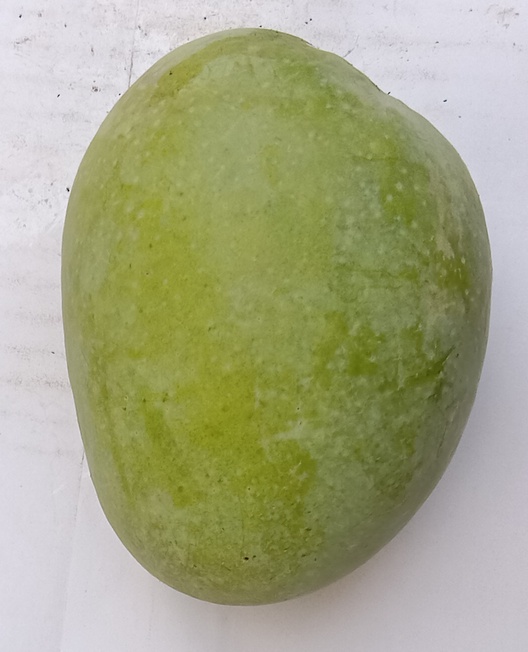
Mango variety: Anwar Ratool